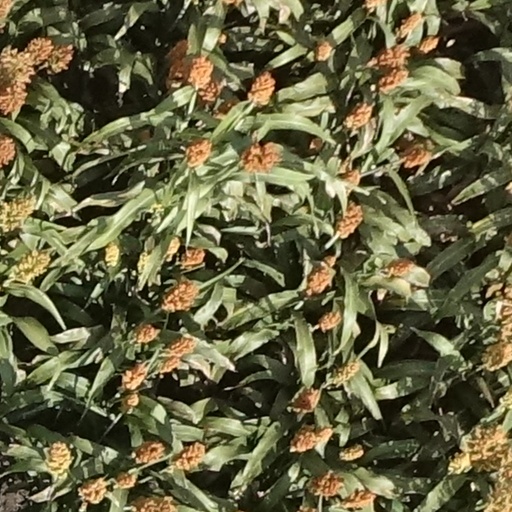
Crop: sorghum